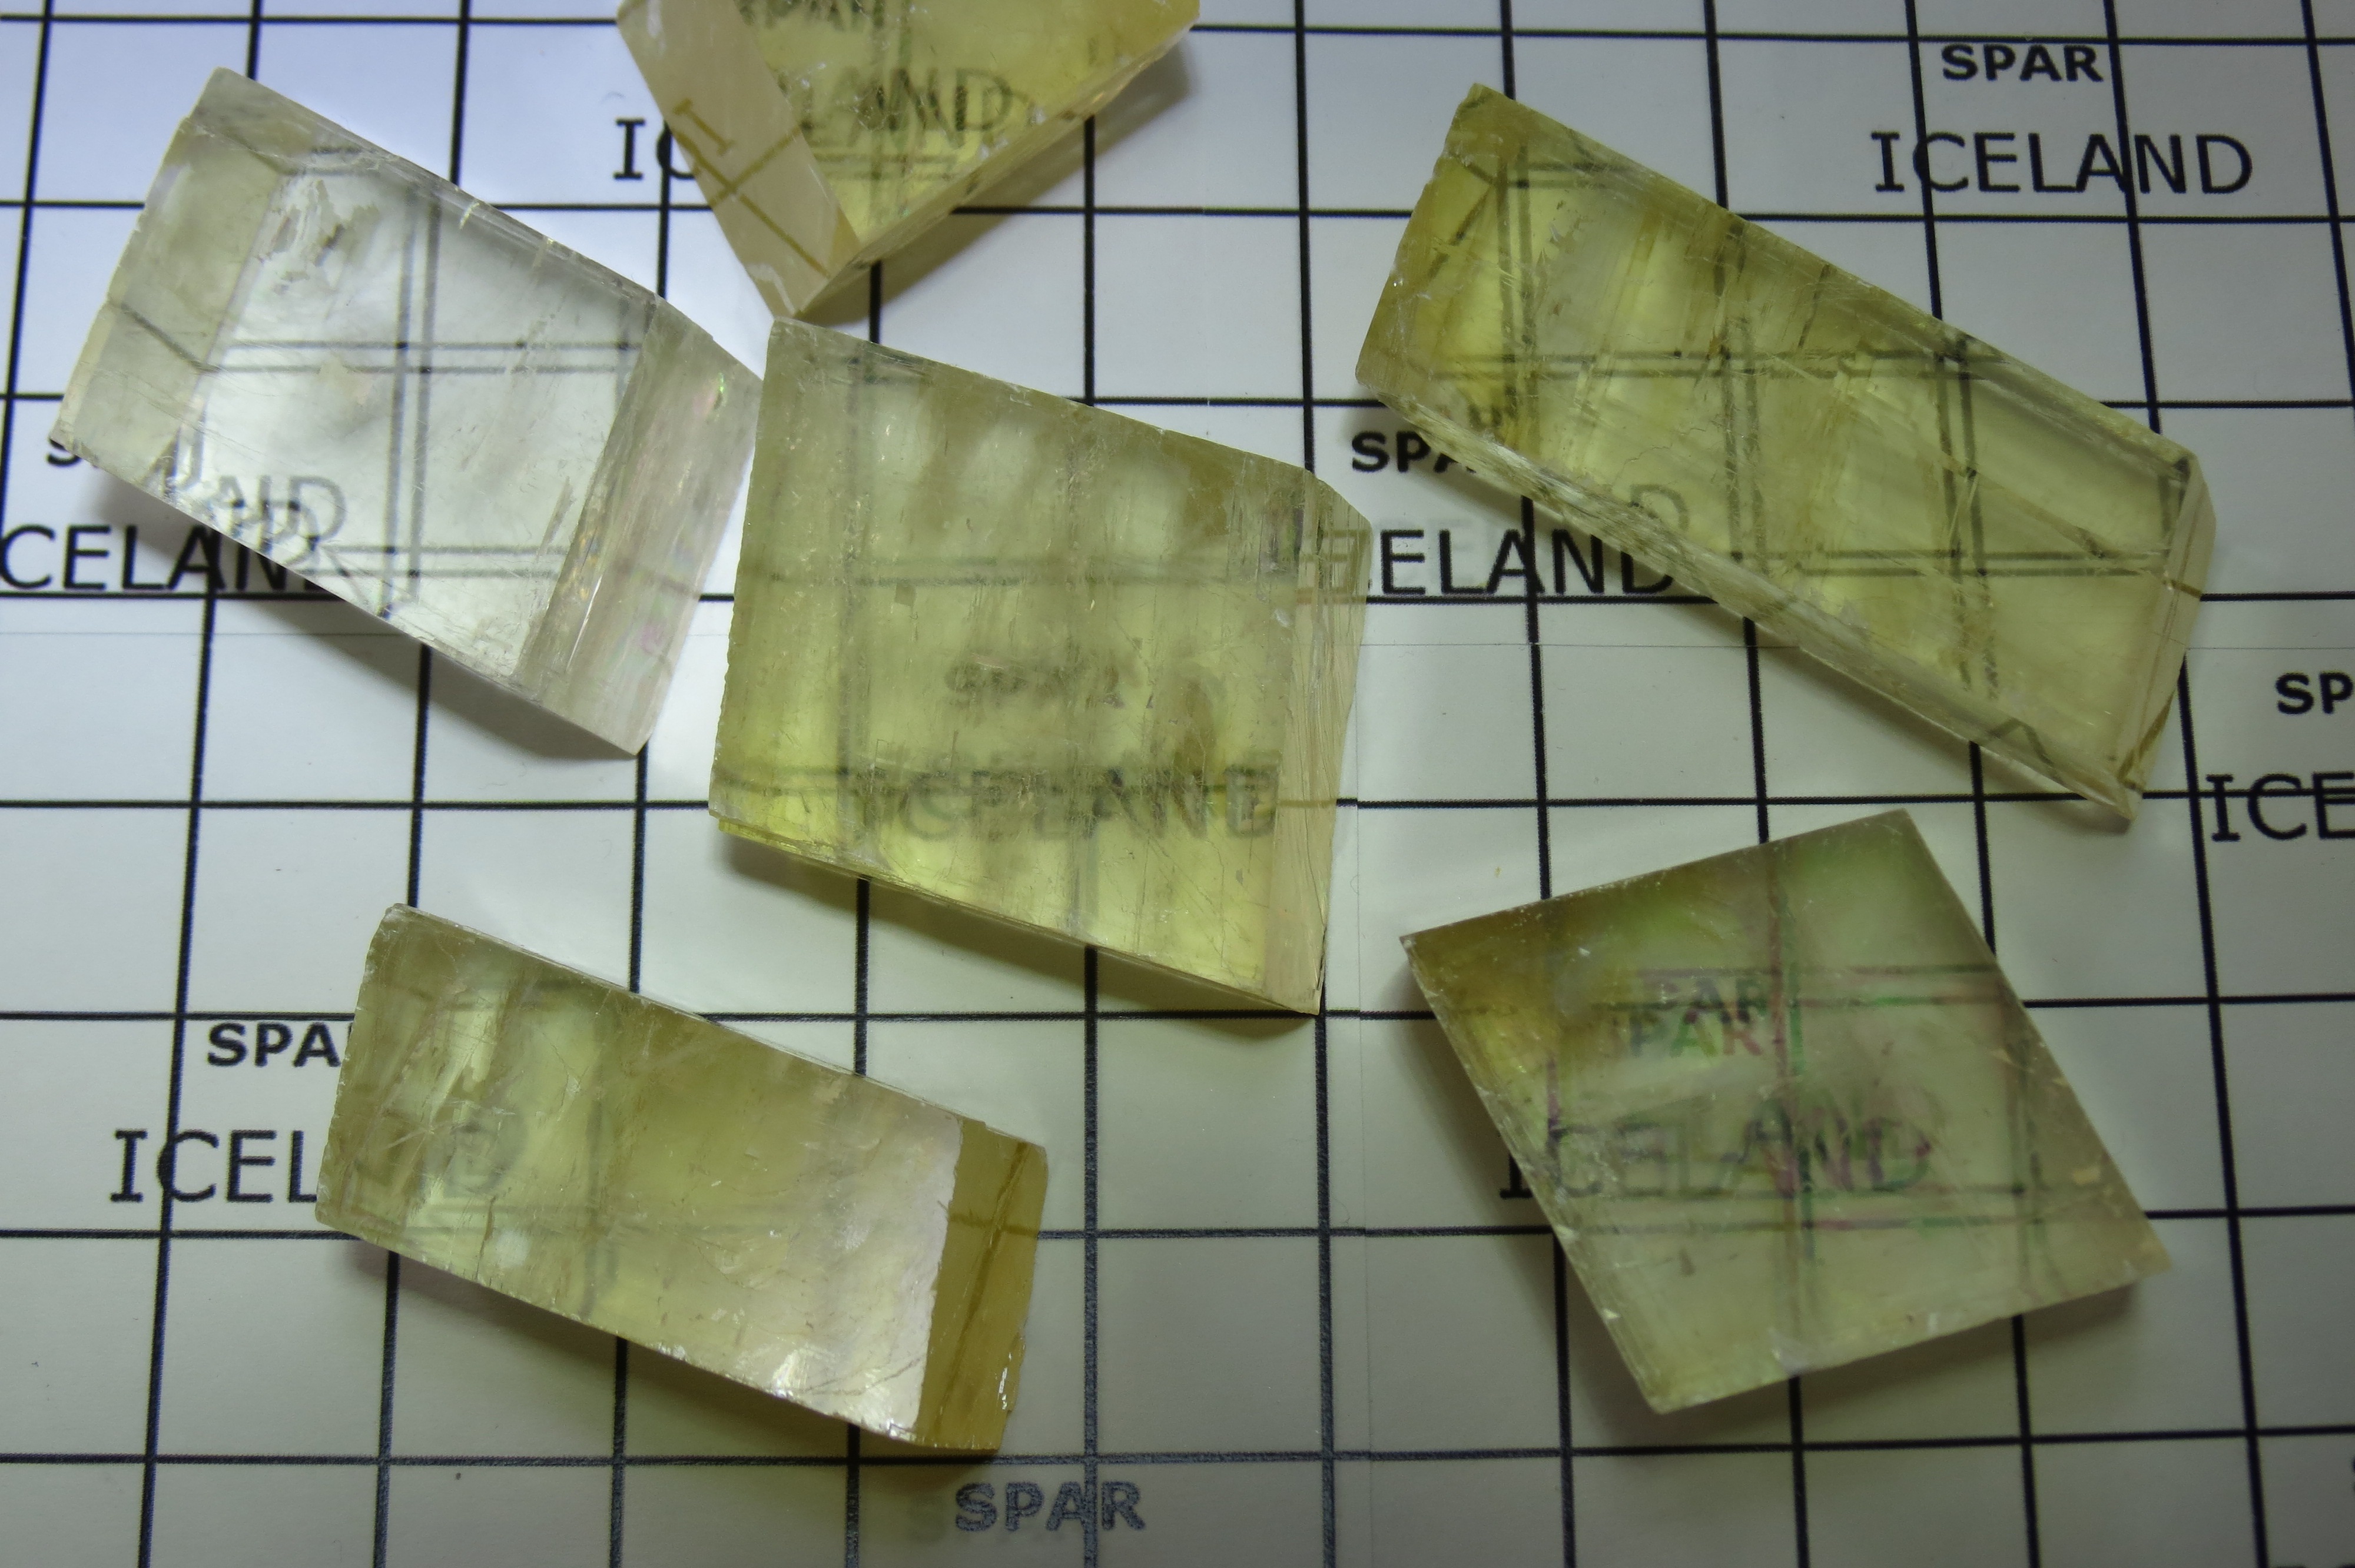
stone, green, natural, iceland, yellow, art, icelandic, shape, mineral, quartz, calcite, spar, fracture, kopalina, color stone, birefringence, spat, icelandic spar